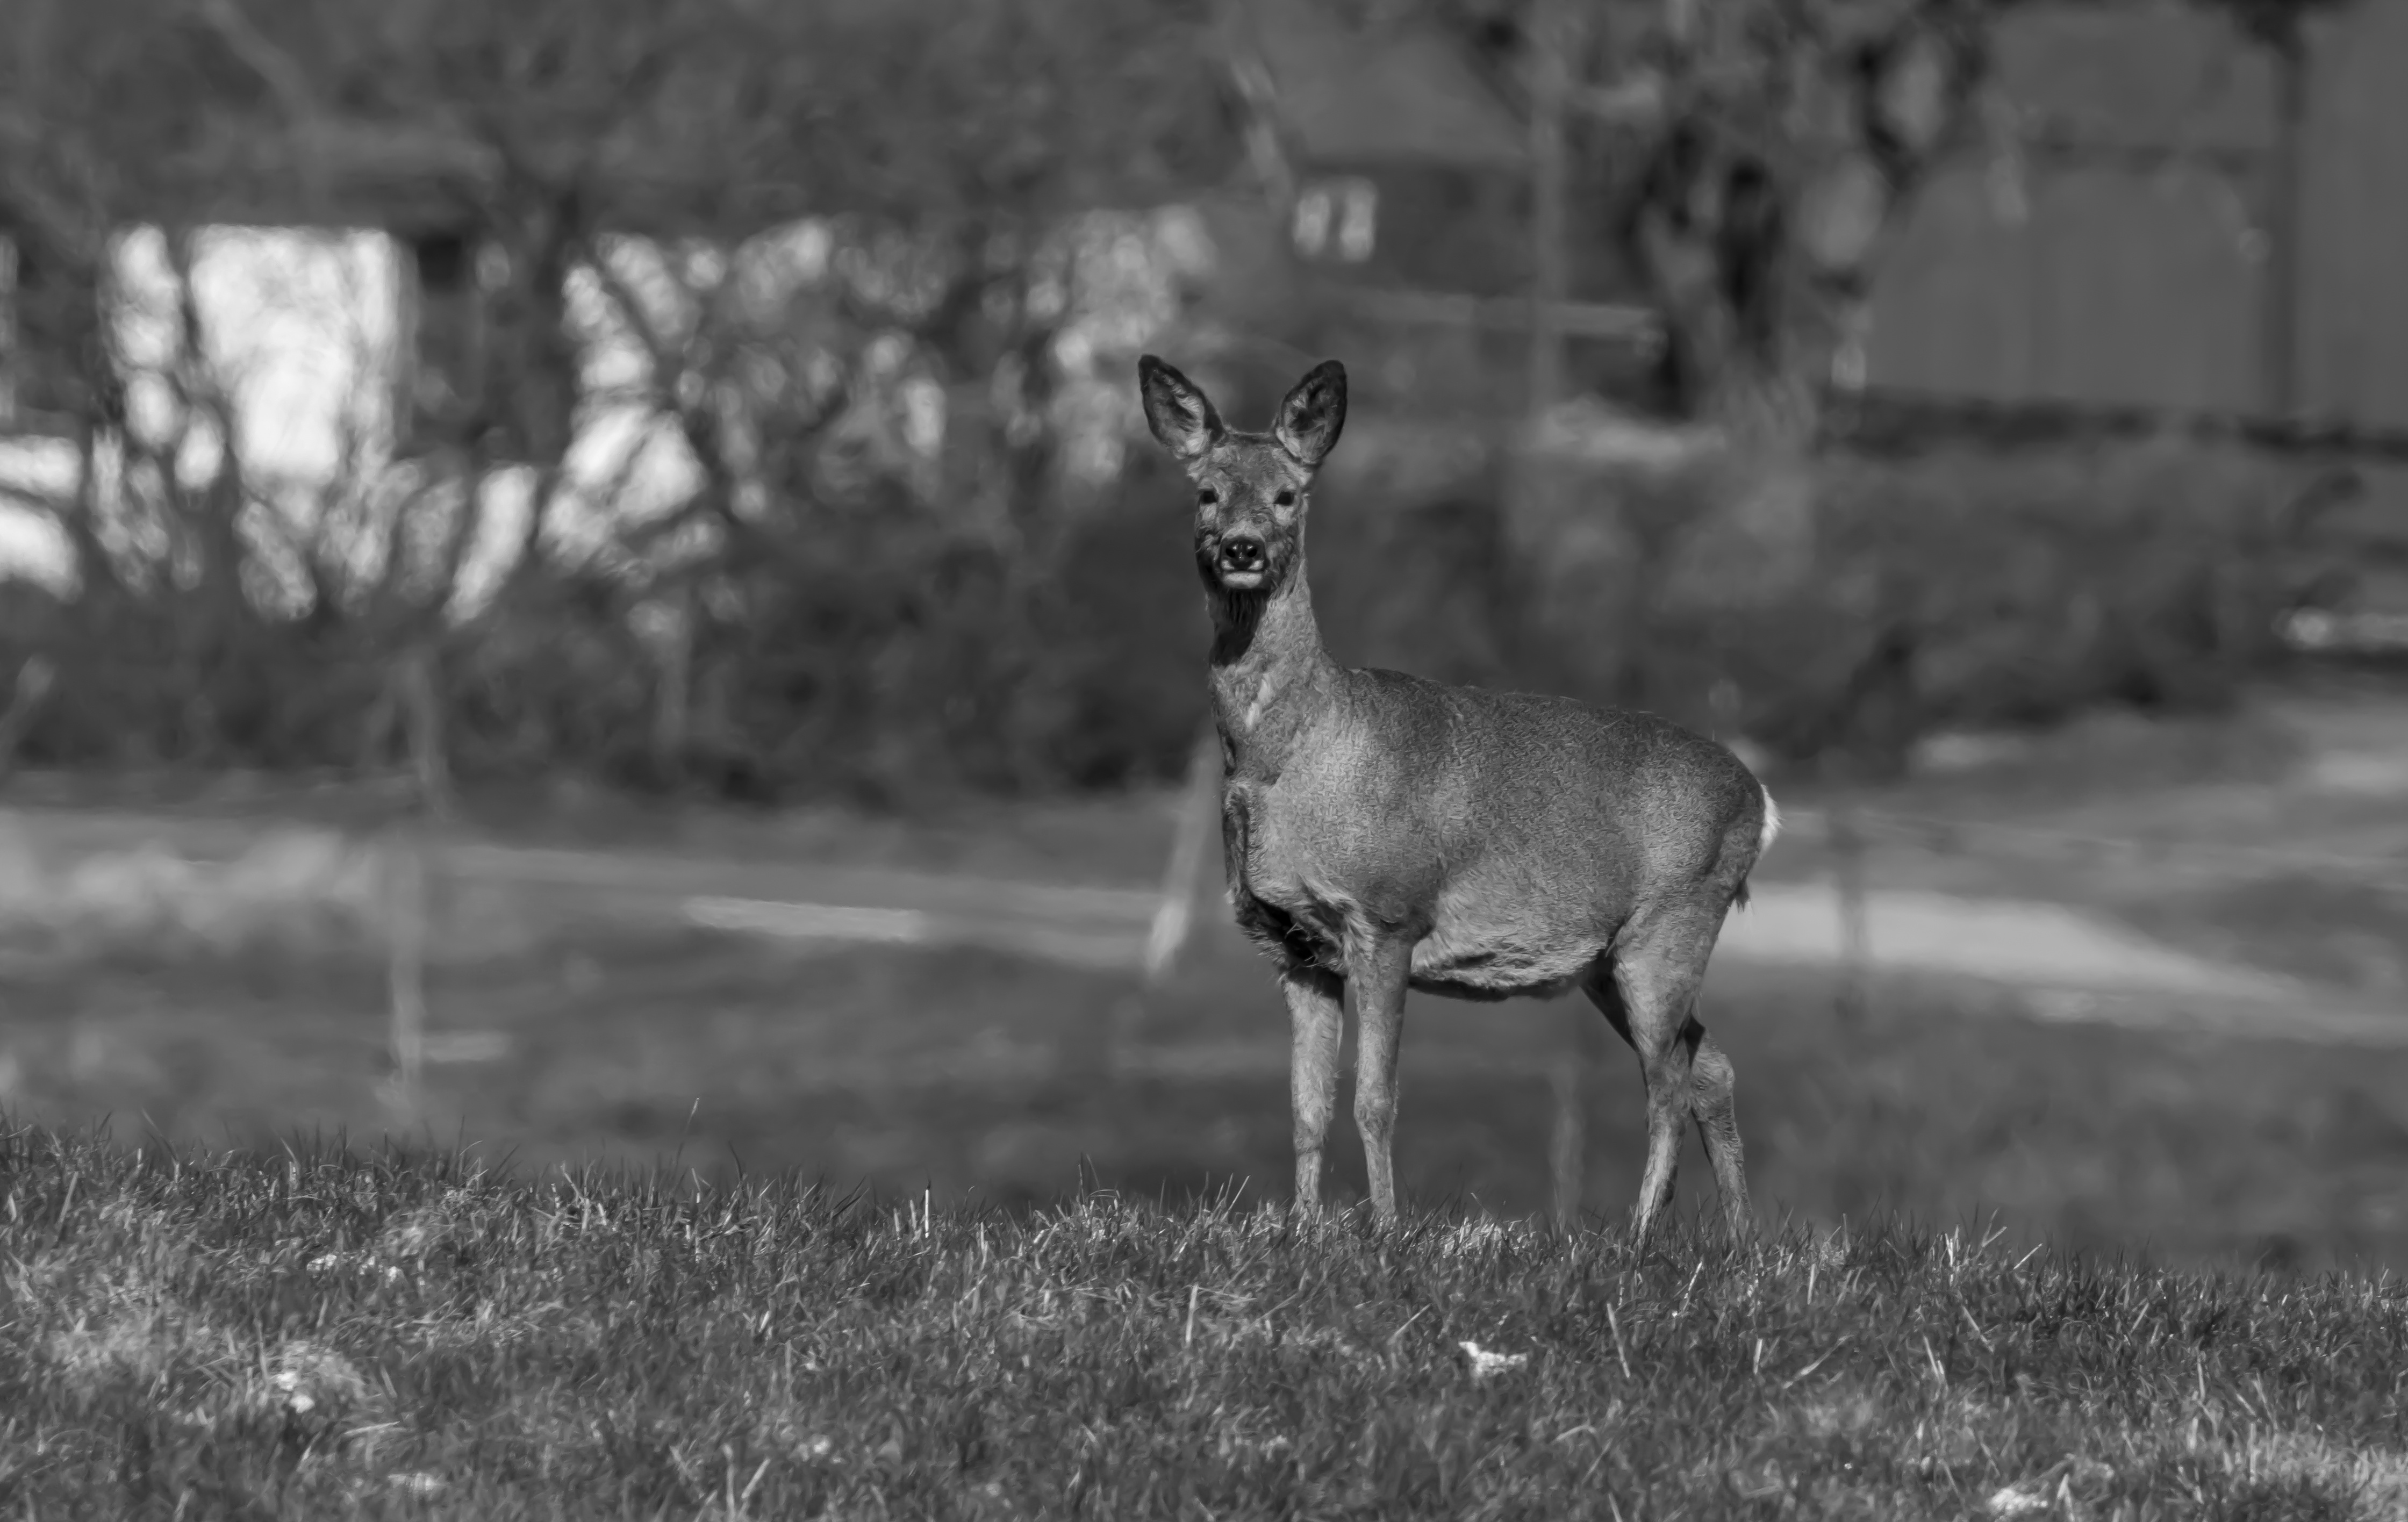
nature, black and white, wildlife, deer, mammal, monochrome, fauna, vertebrate, curious, sk ne, white tailed deer, venison, monochrome photography